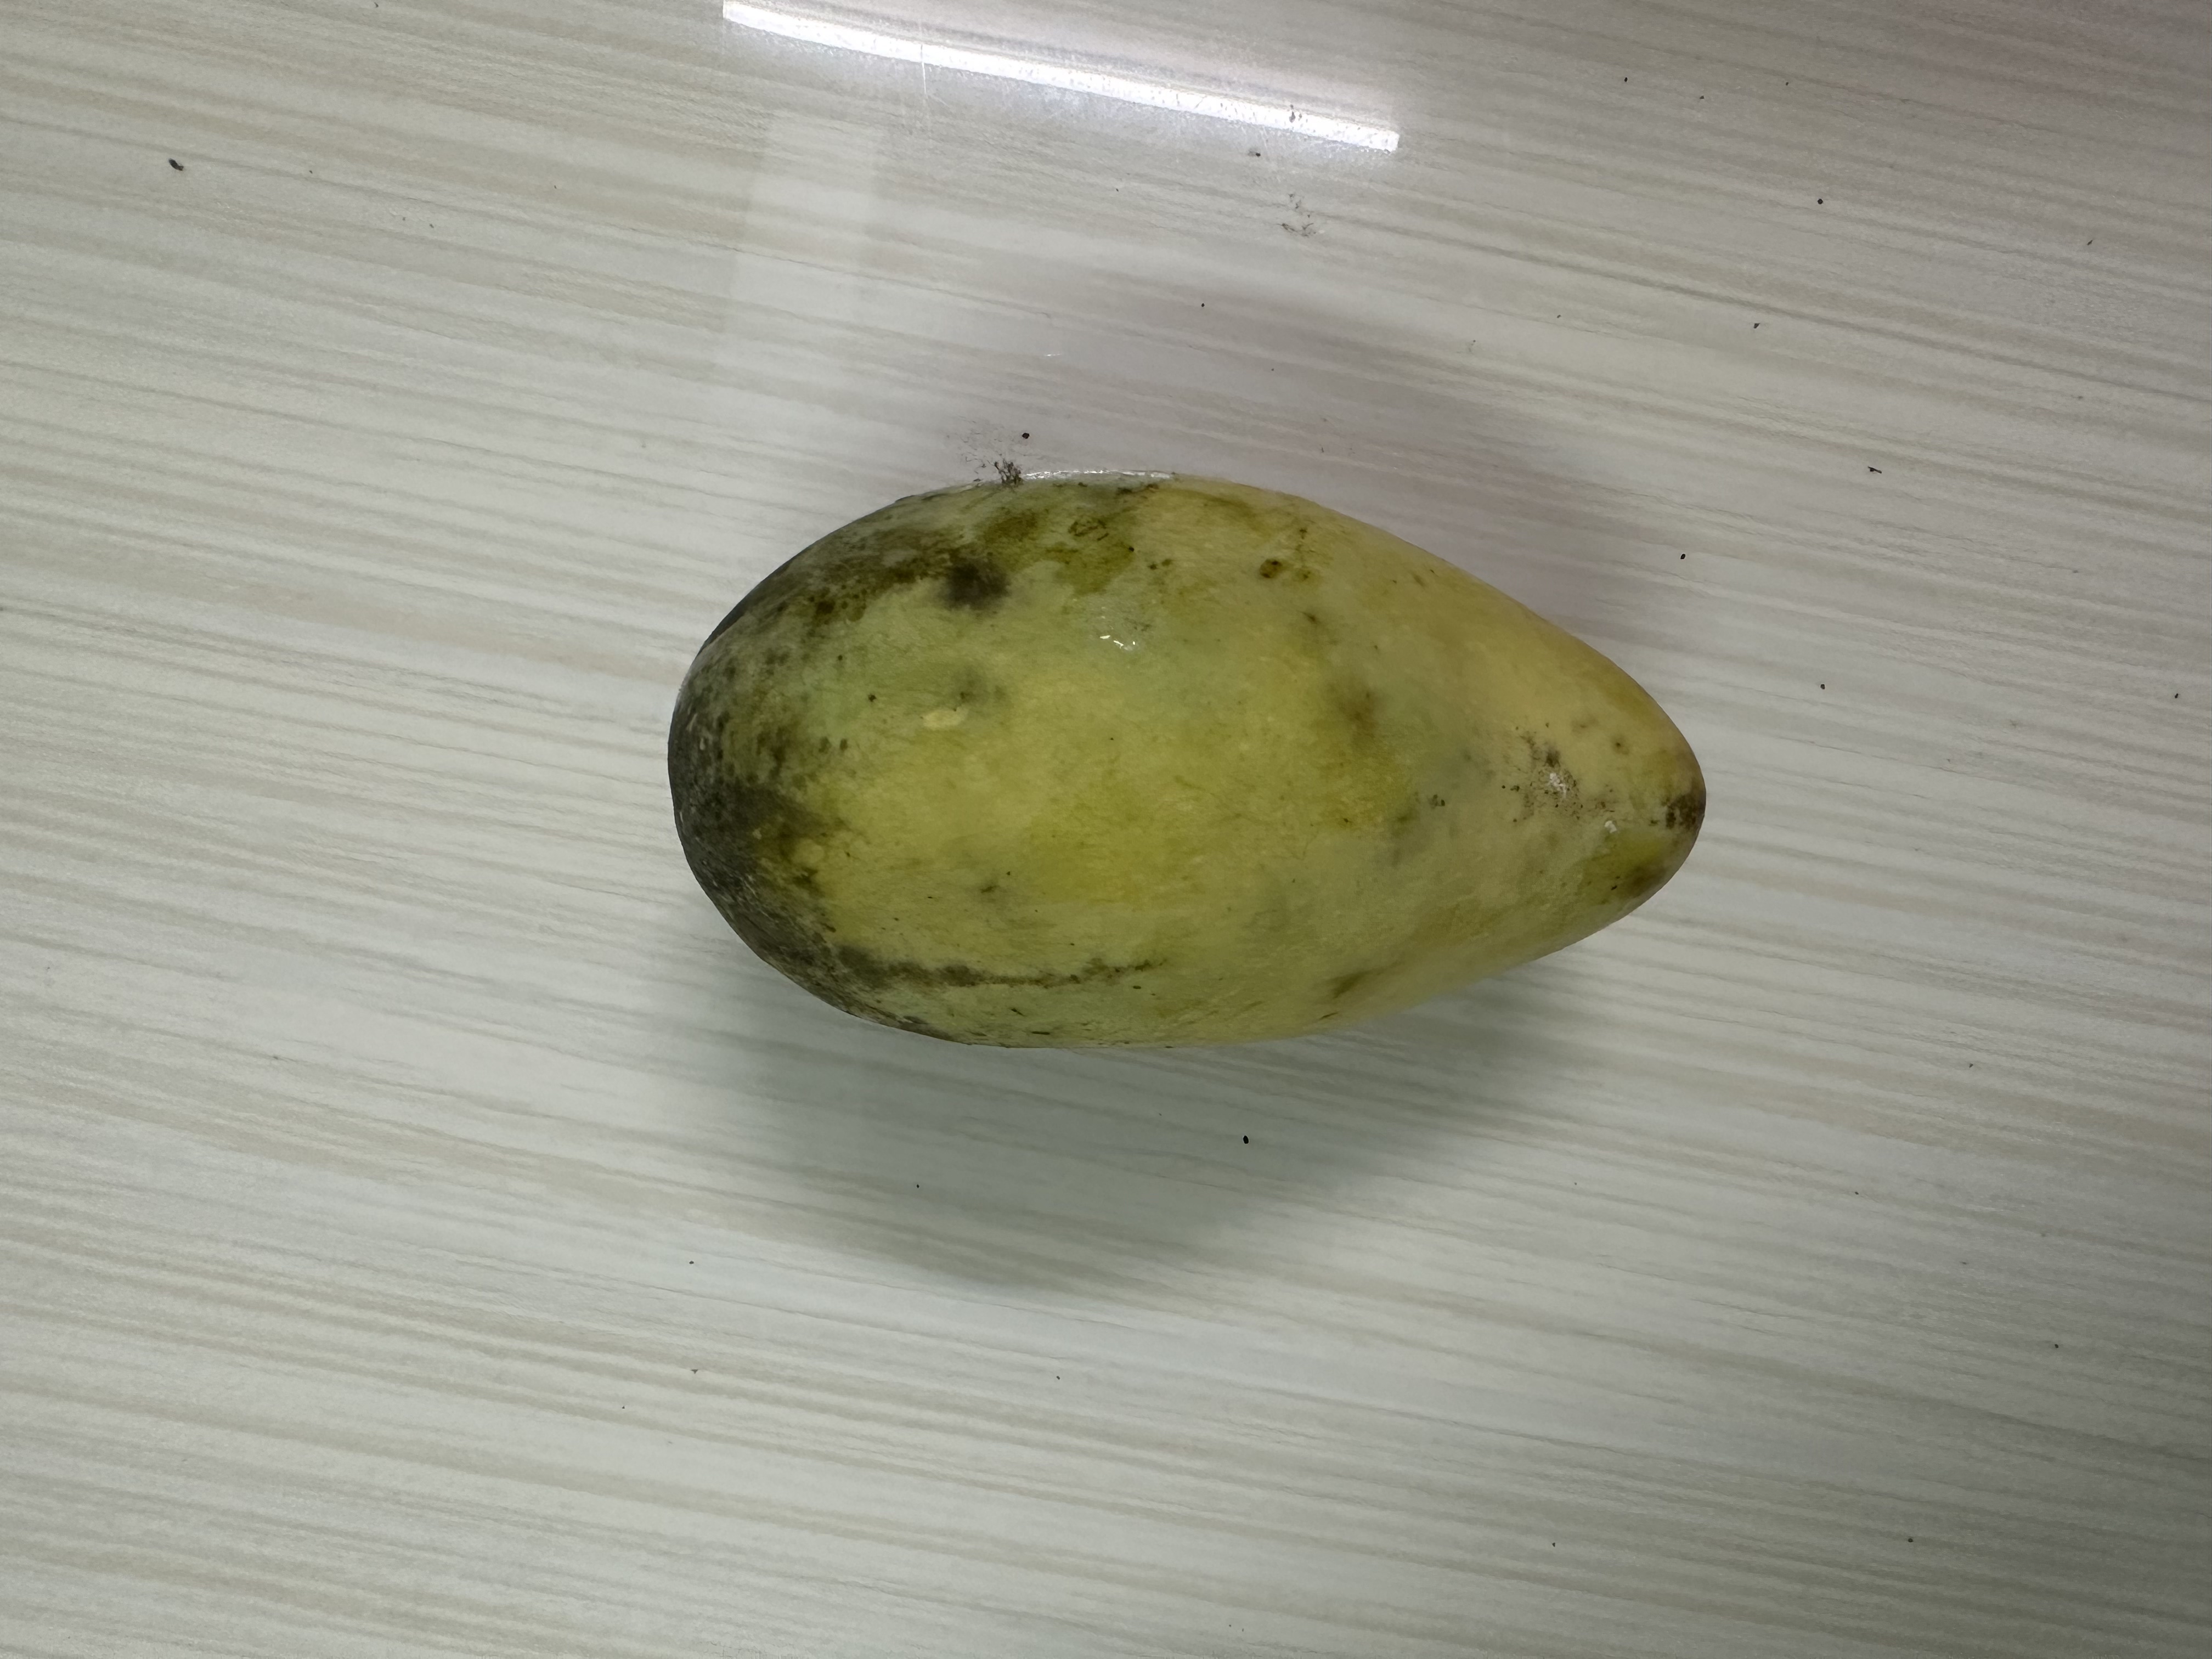
Mango variety: Katimon